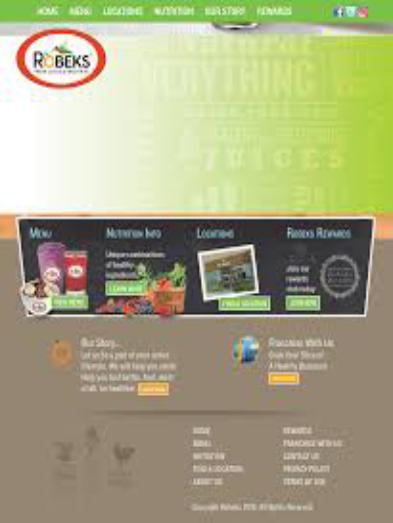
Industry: Food